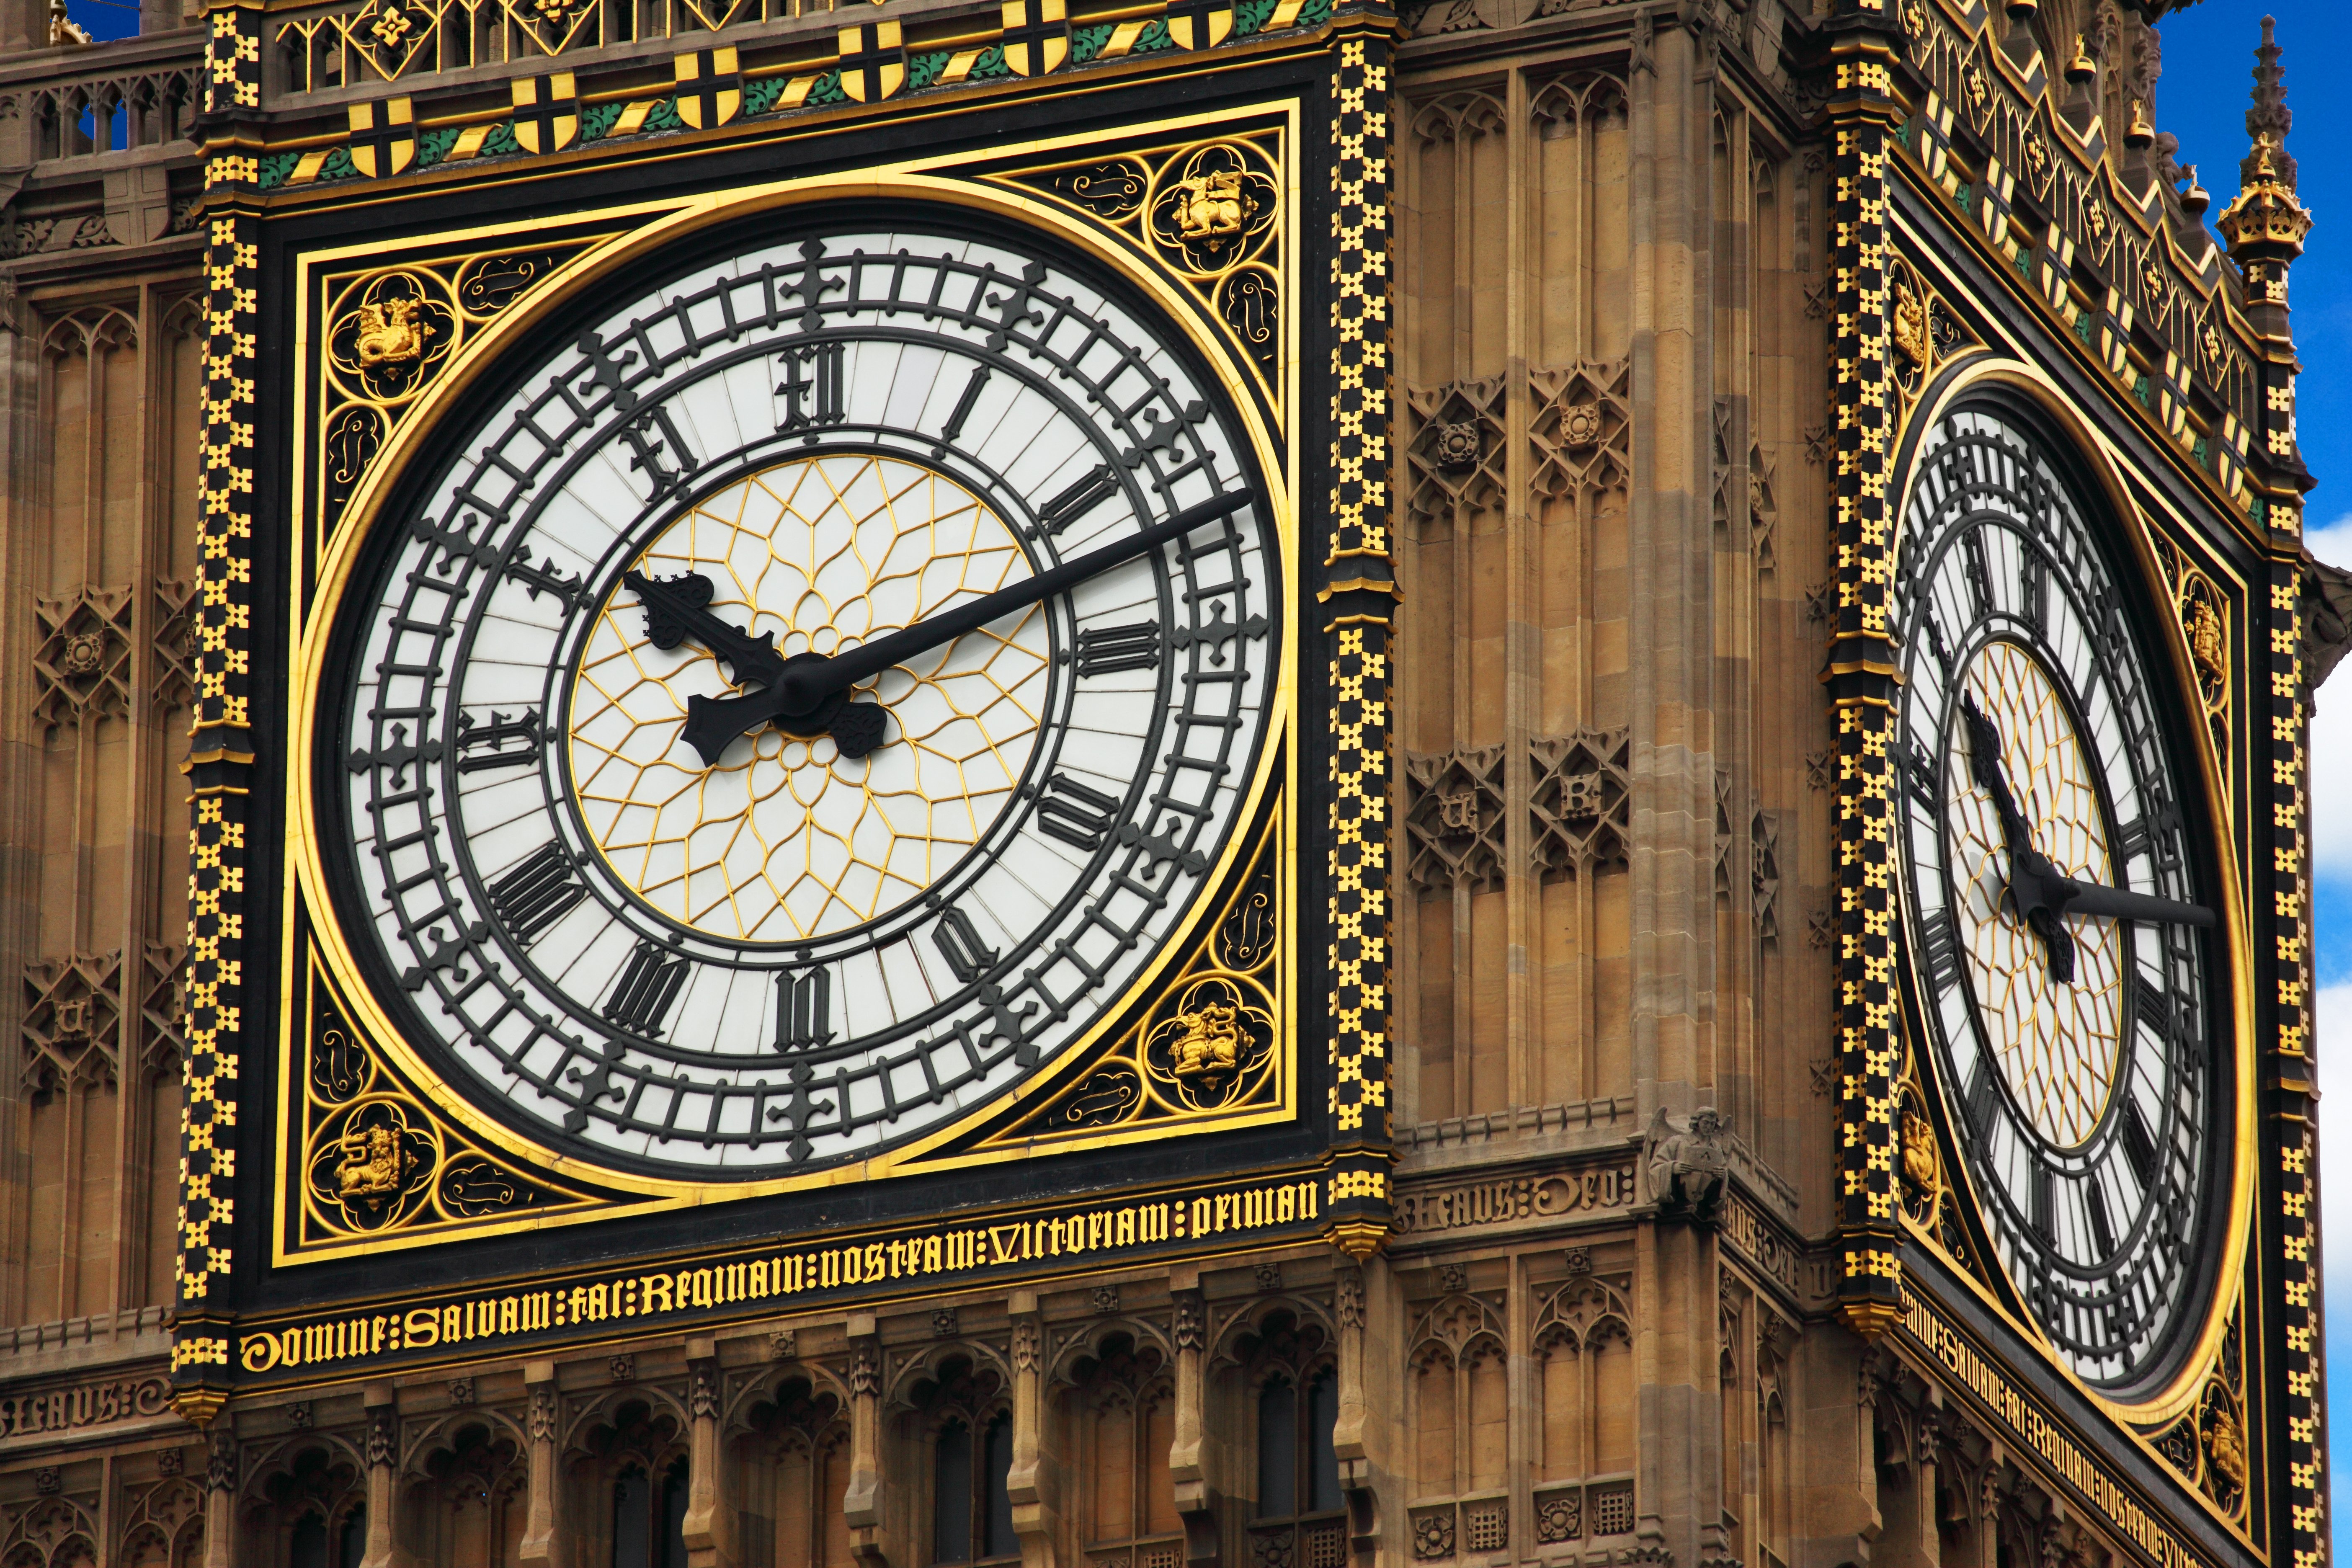
architecture, window, clock, time, building, monument, tower, landmark, facade, church, cathedral, attraction, historic, place of worship, clock tower, england, london, hands, chronology, symmetry, synagogue, big, westminster, ben, basilica, ancient history